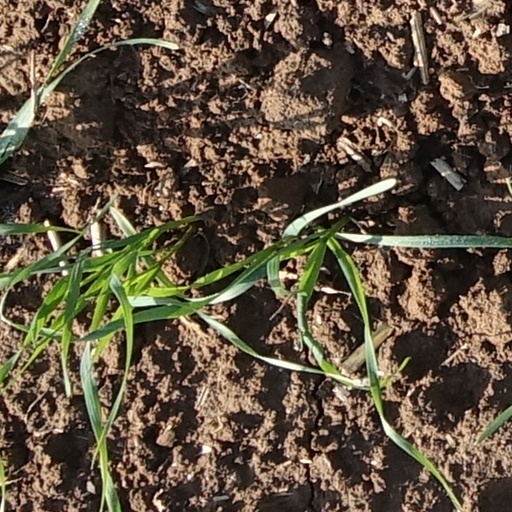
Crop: wheat